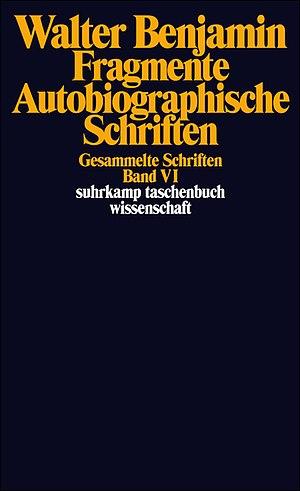
Le capitalisme comme religion est un fragment inachevé de Walter Benjamin, écrit en 1921. Il est publié en 1985. Il est lié aux premières ébauches de Benjamin sur la théorie politique et sociale, sur la religion, sur la théorie de l'histoire.